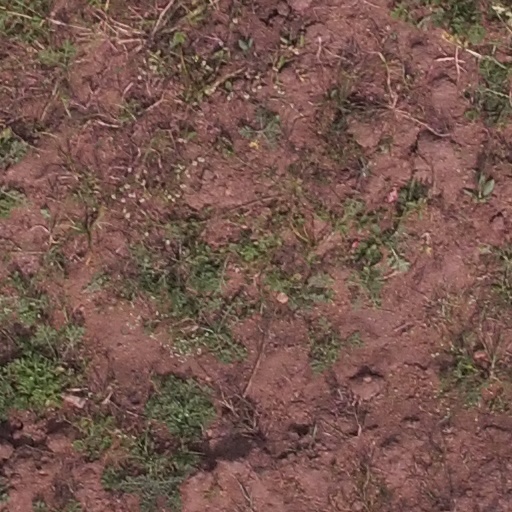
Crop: maize; corn